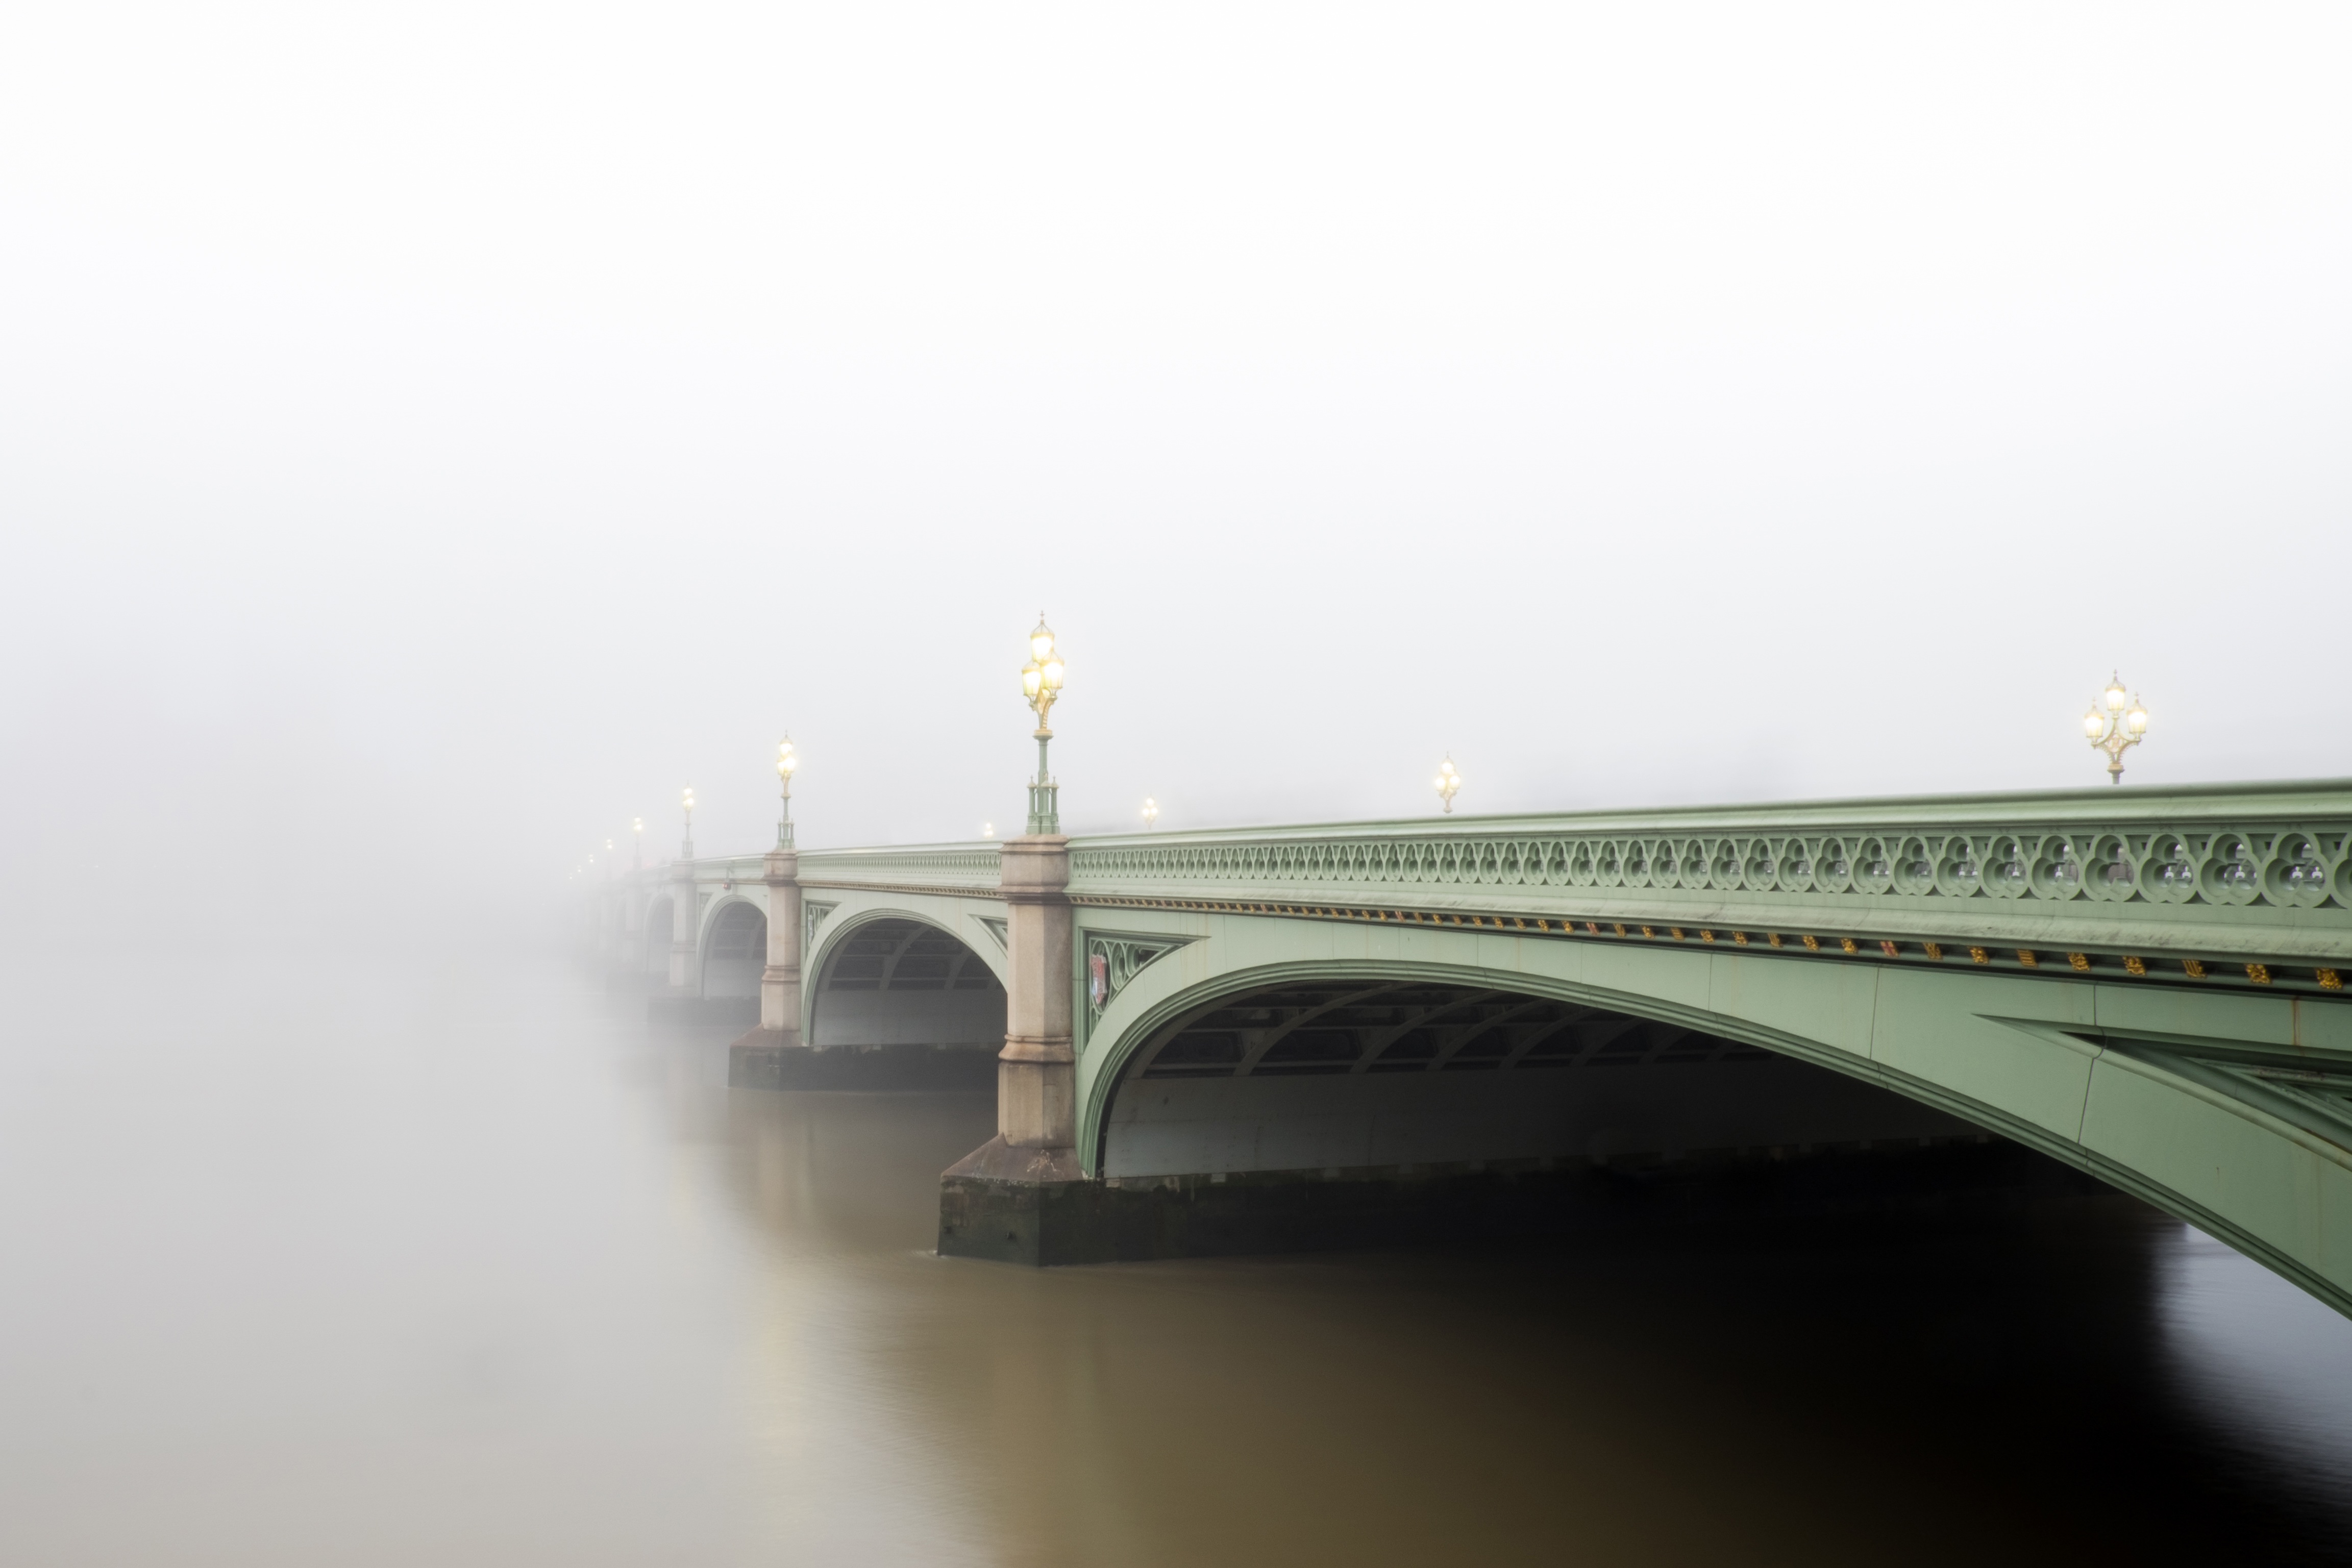
fog, bridge, highway, line, atmospheric phenomenon